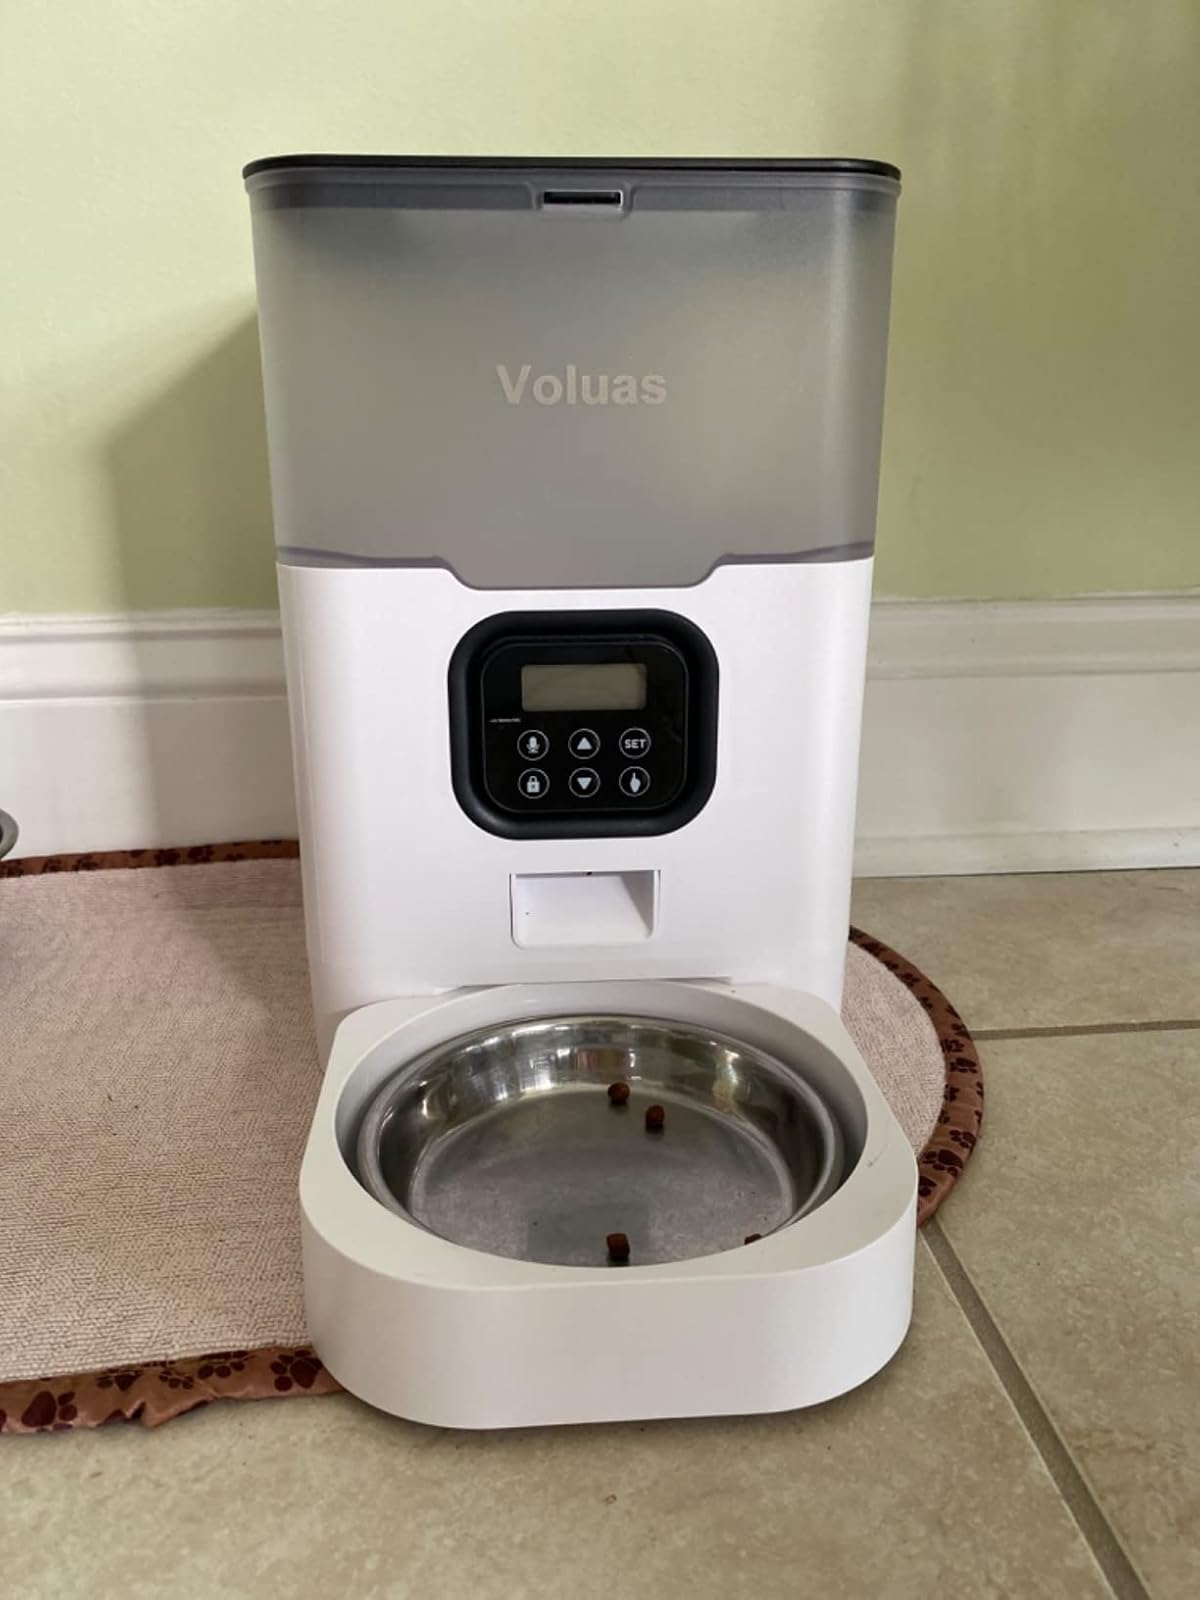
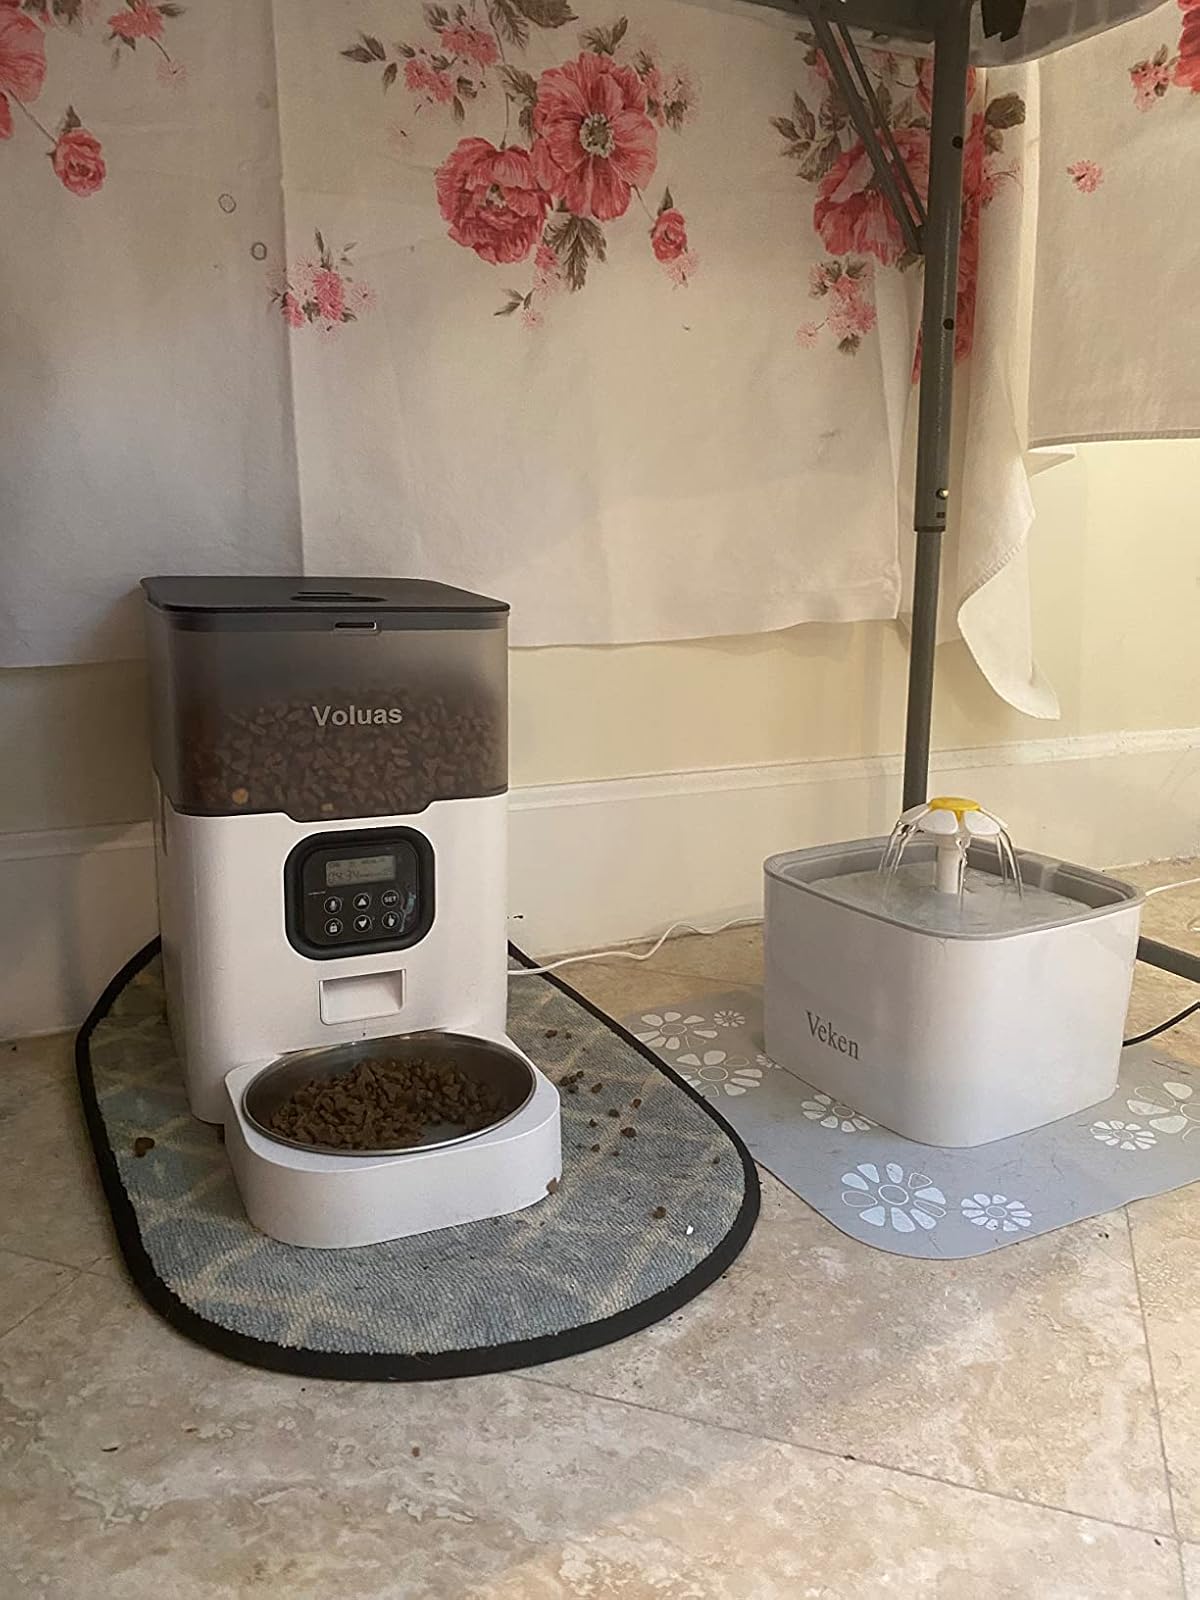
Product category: items_feeder
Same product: yes